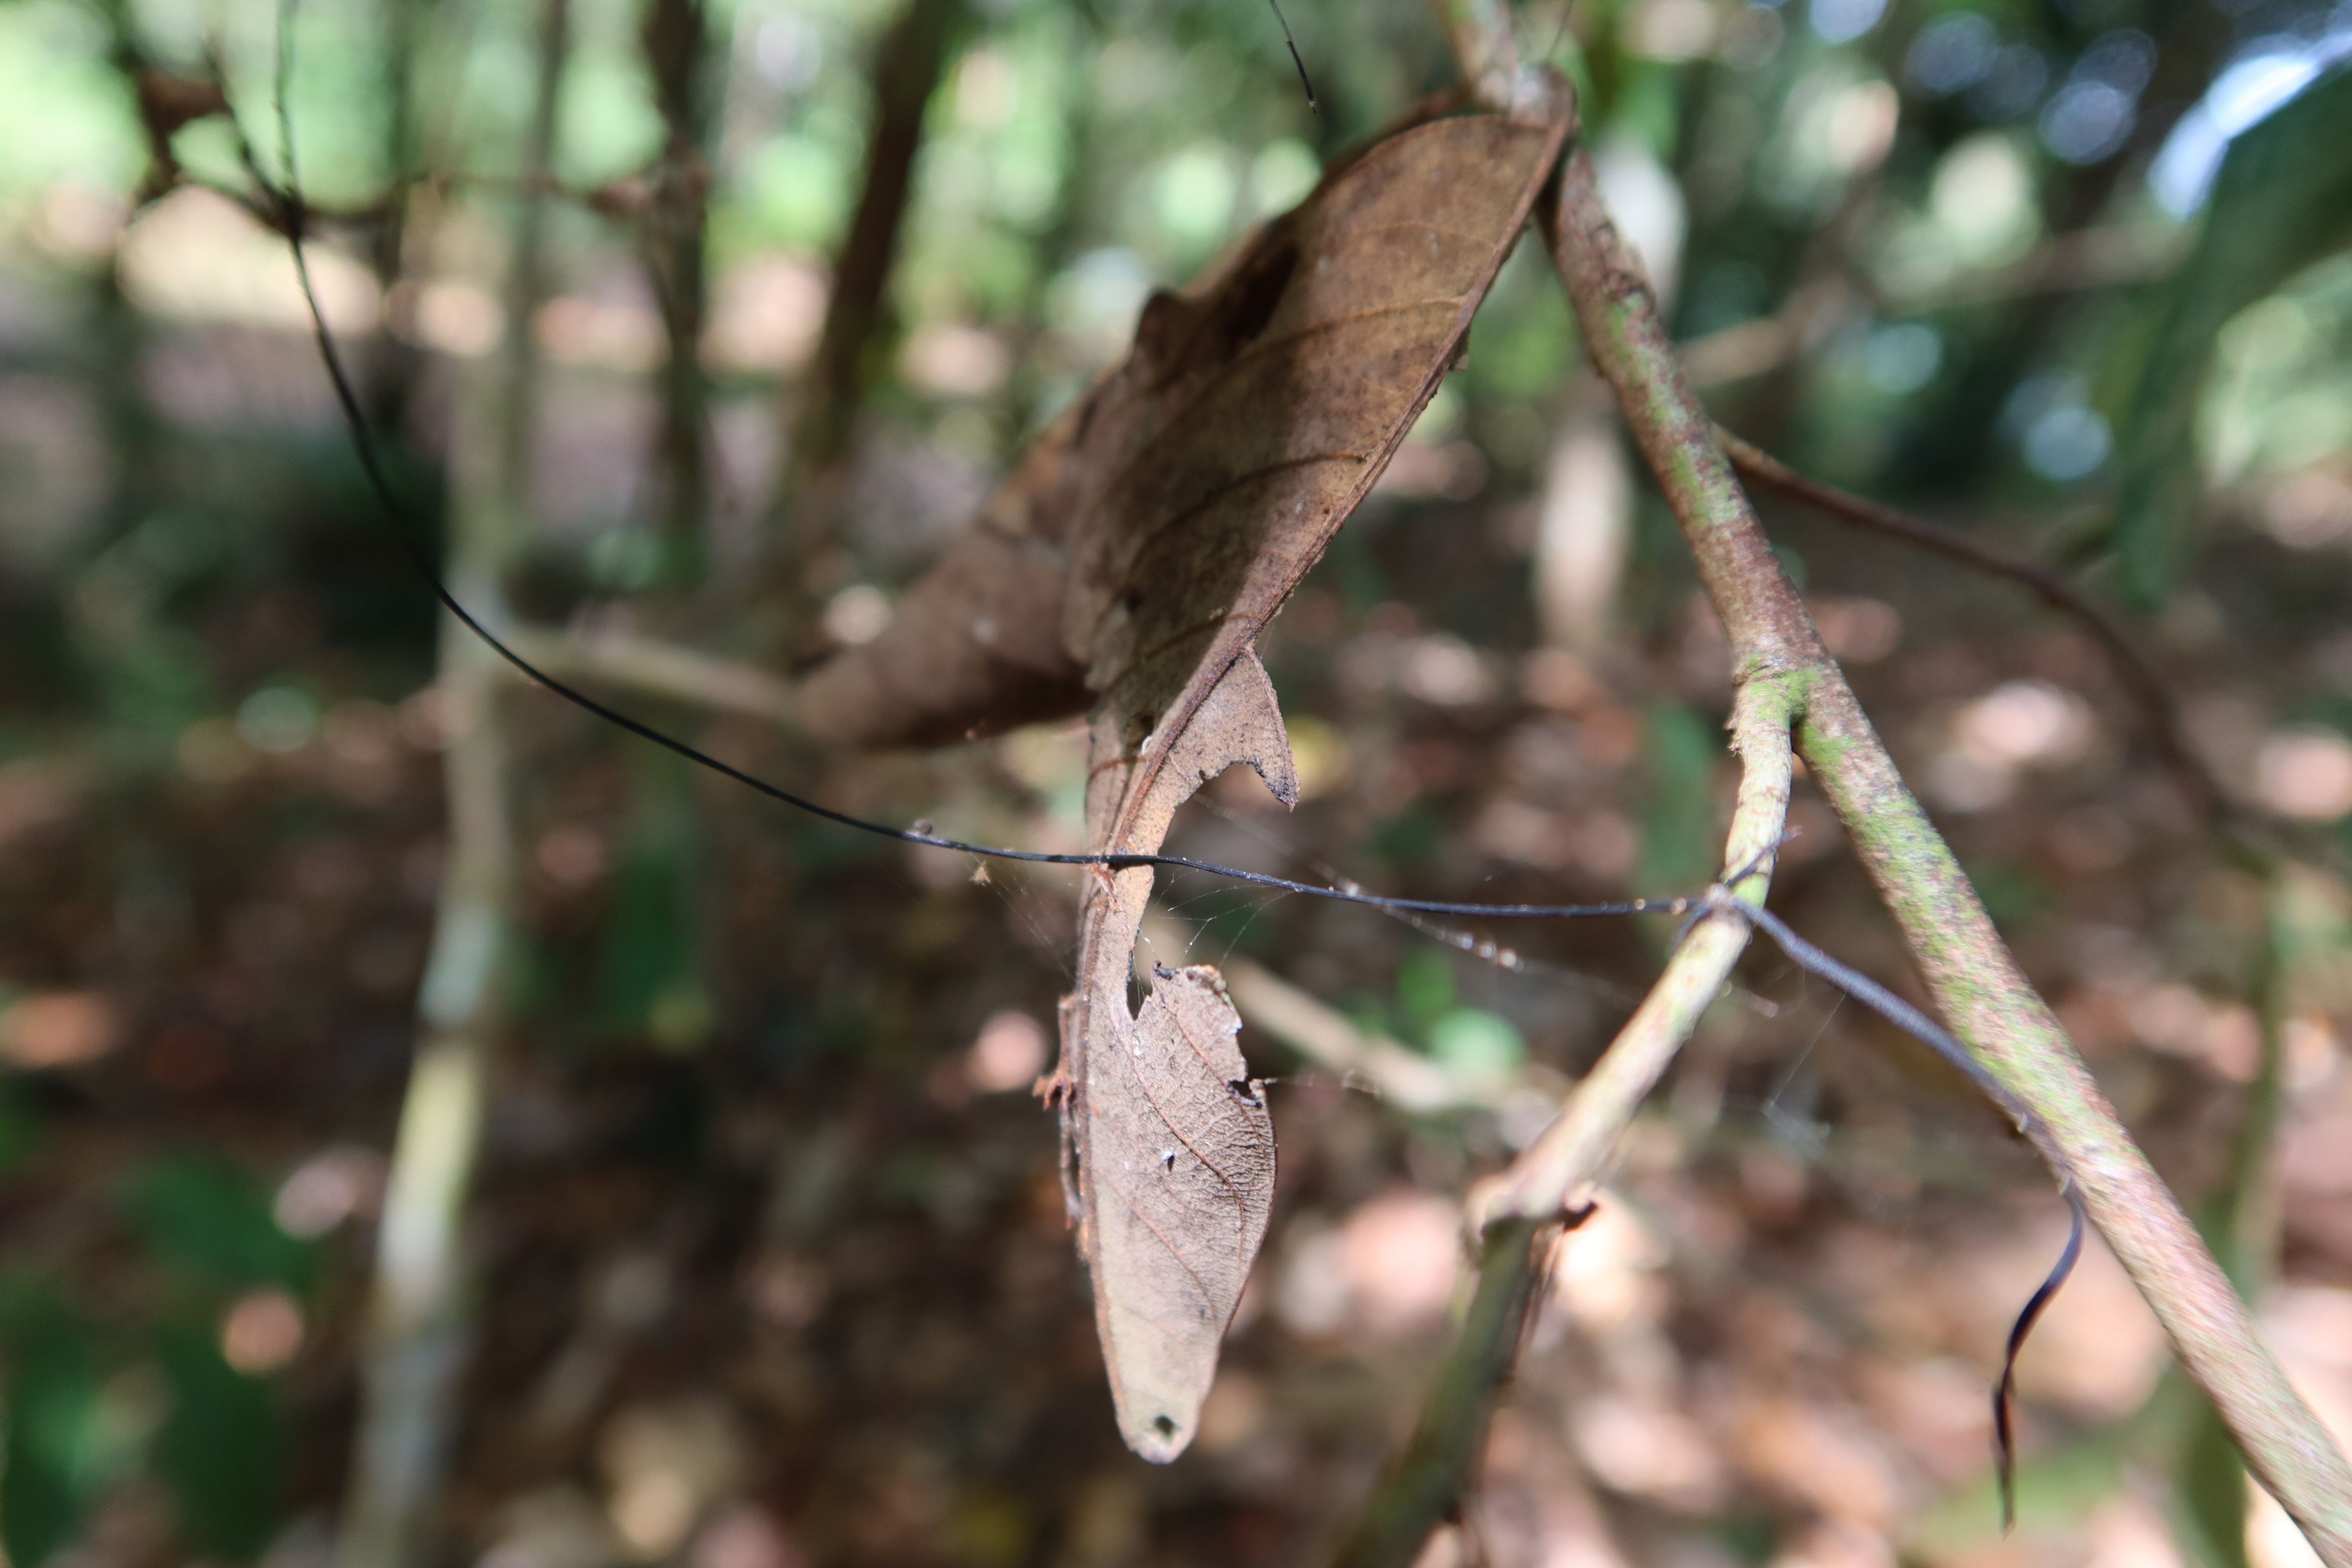
Label: Spiders